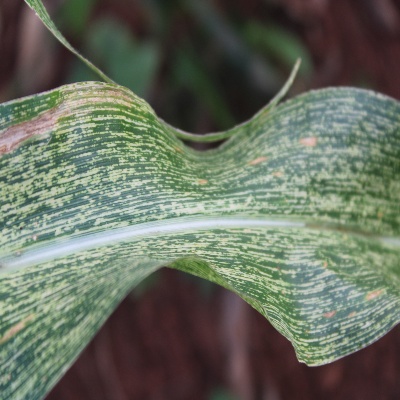
Crop: Maize
Condition: streak virus